Guido Fibbia

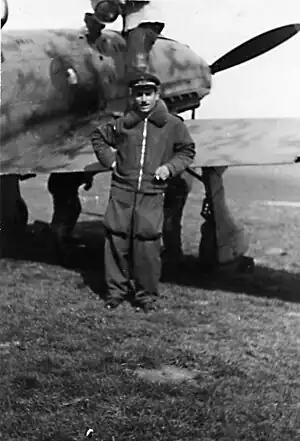

When the war against France and Great Britain started, he performed his first missions from Caselle (Torino) and Albenga.